Ars Conjectandi

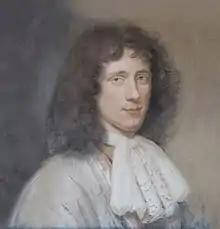
Christiaan Huygens published the first treatise on probability

In Europe, the subject of probability was first formally developed in the 16th century with the work of Gerolamo Cardano, whose interest in the branch of mathematics was largely due to his habit of gambling. He formalized what is now called the classical definition of probability: if an event has "a" possible outcomes and we select any "b" of those such that "b" ≤ "a", the probability of any of the "b" occurring is formula_1. However, his actual influence on mathematical scene was not great; he wrote only one light tome on the subject titled "Liber de ludo aleae" (Book on Games of Chance), which was published posthumously in 1663.